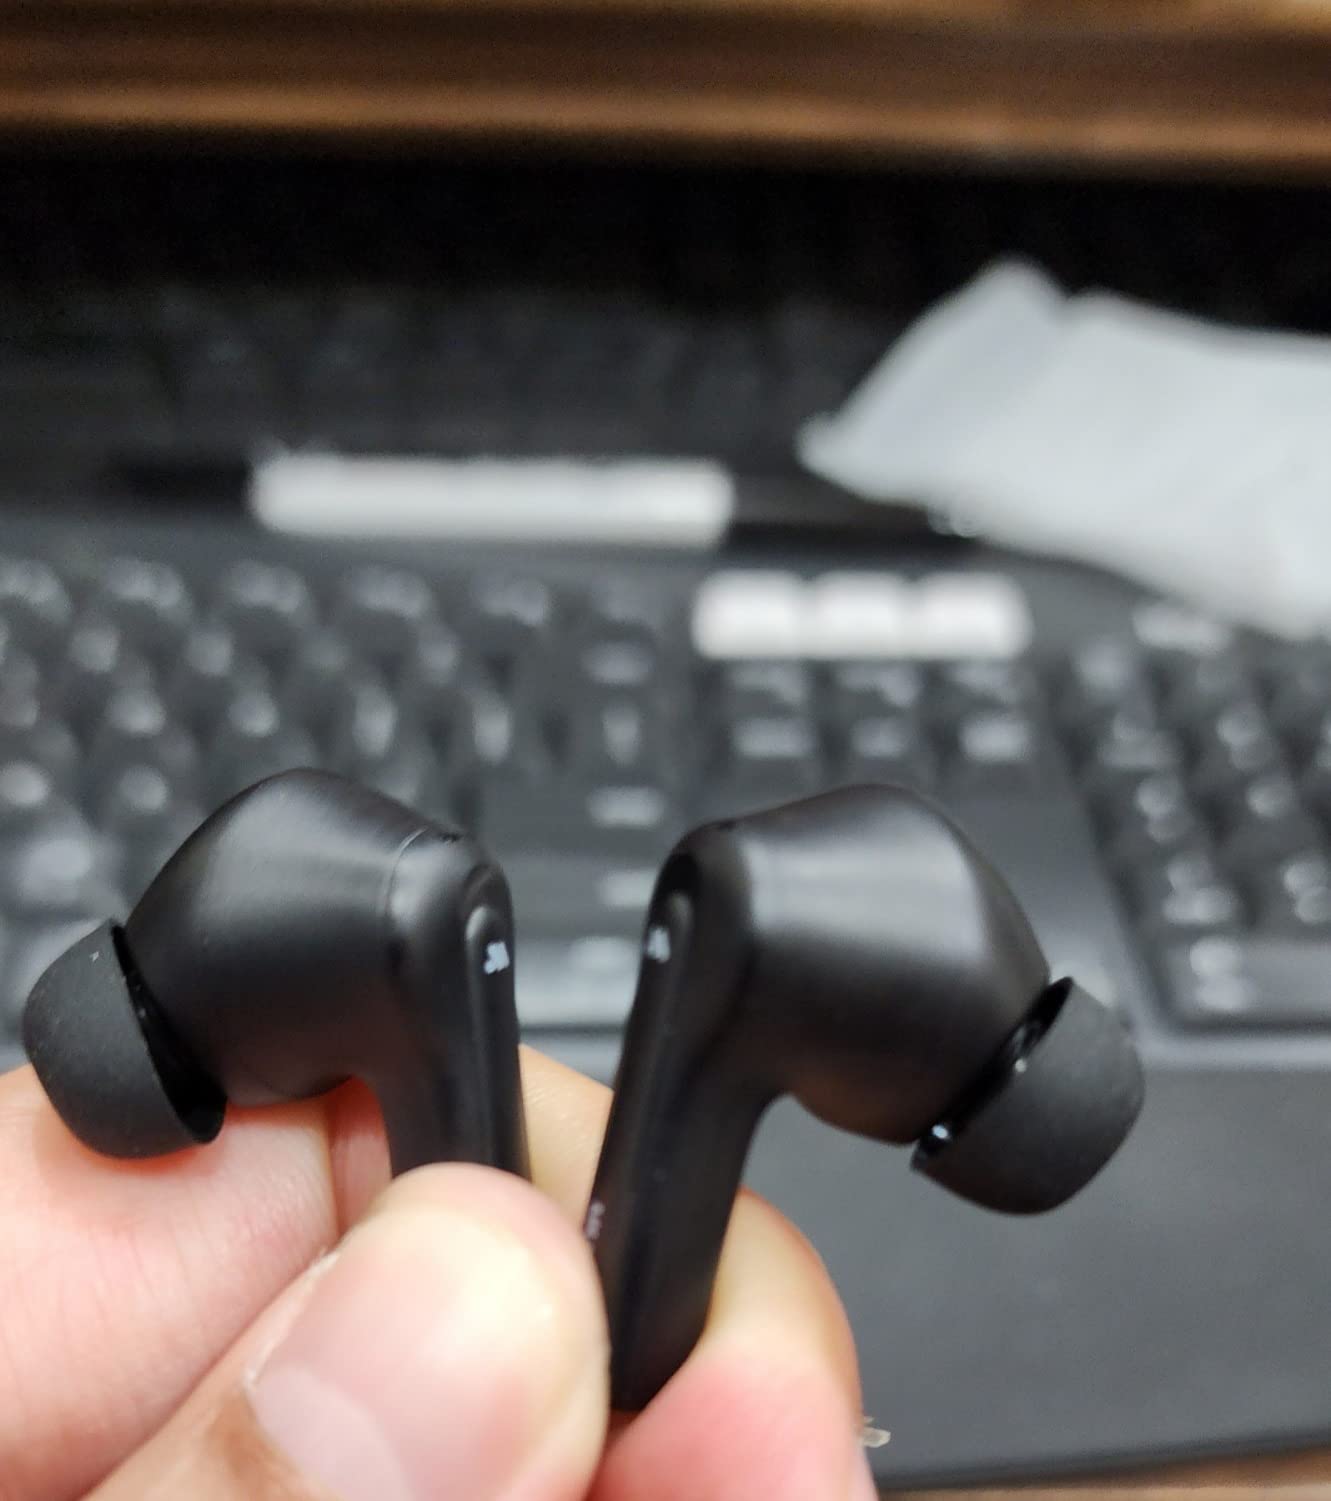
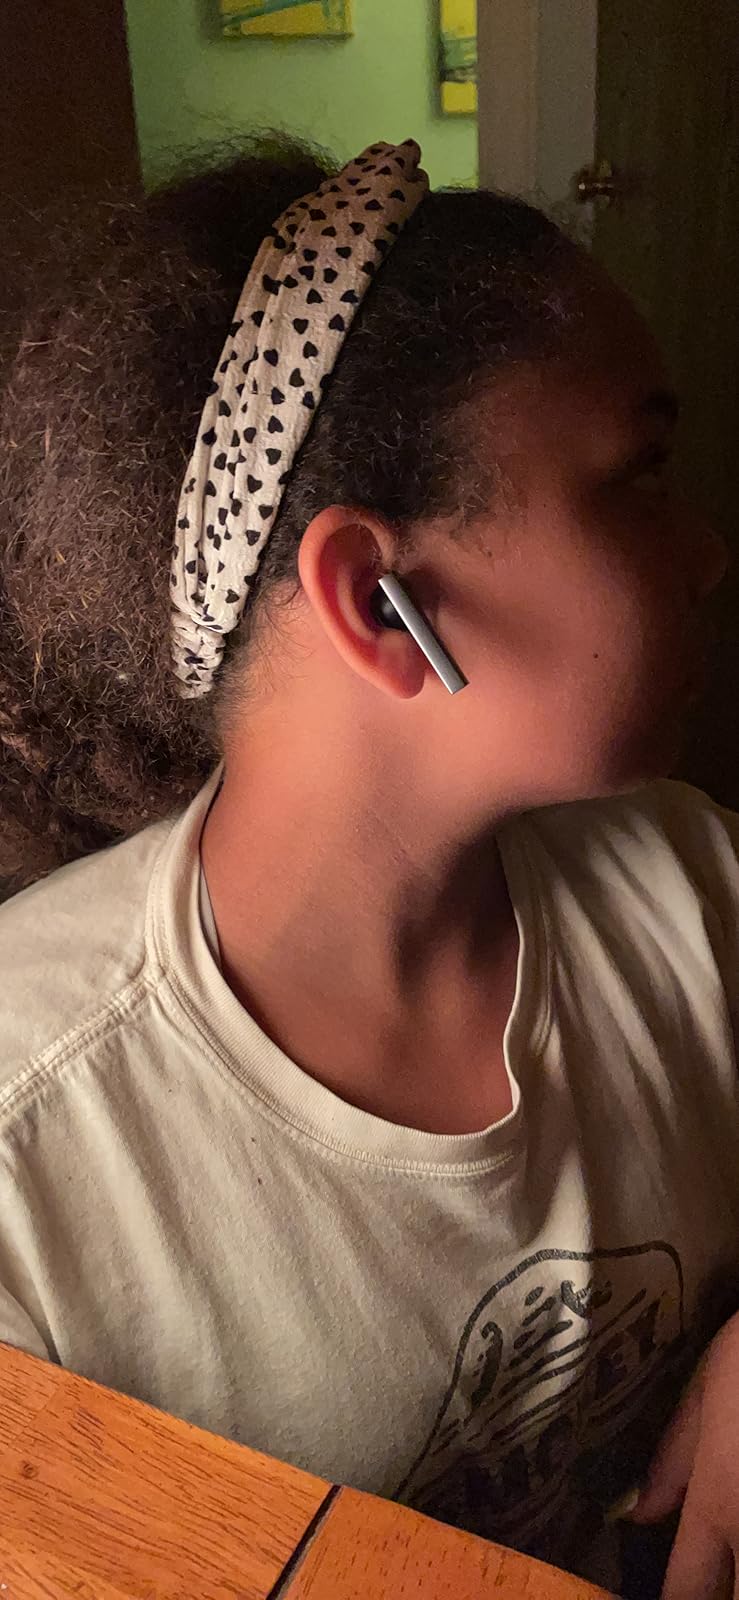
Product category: earbuds
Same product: no